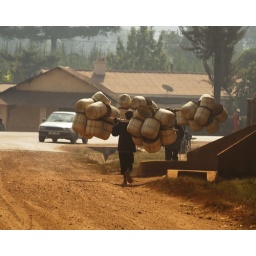
Woven baskets on their way to the market in Kabale Uganda